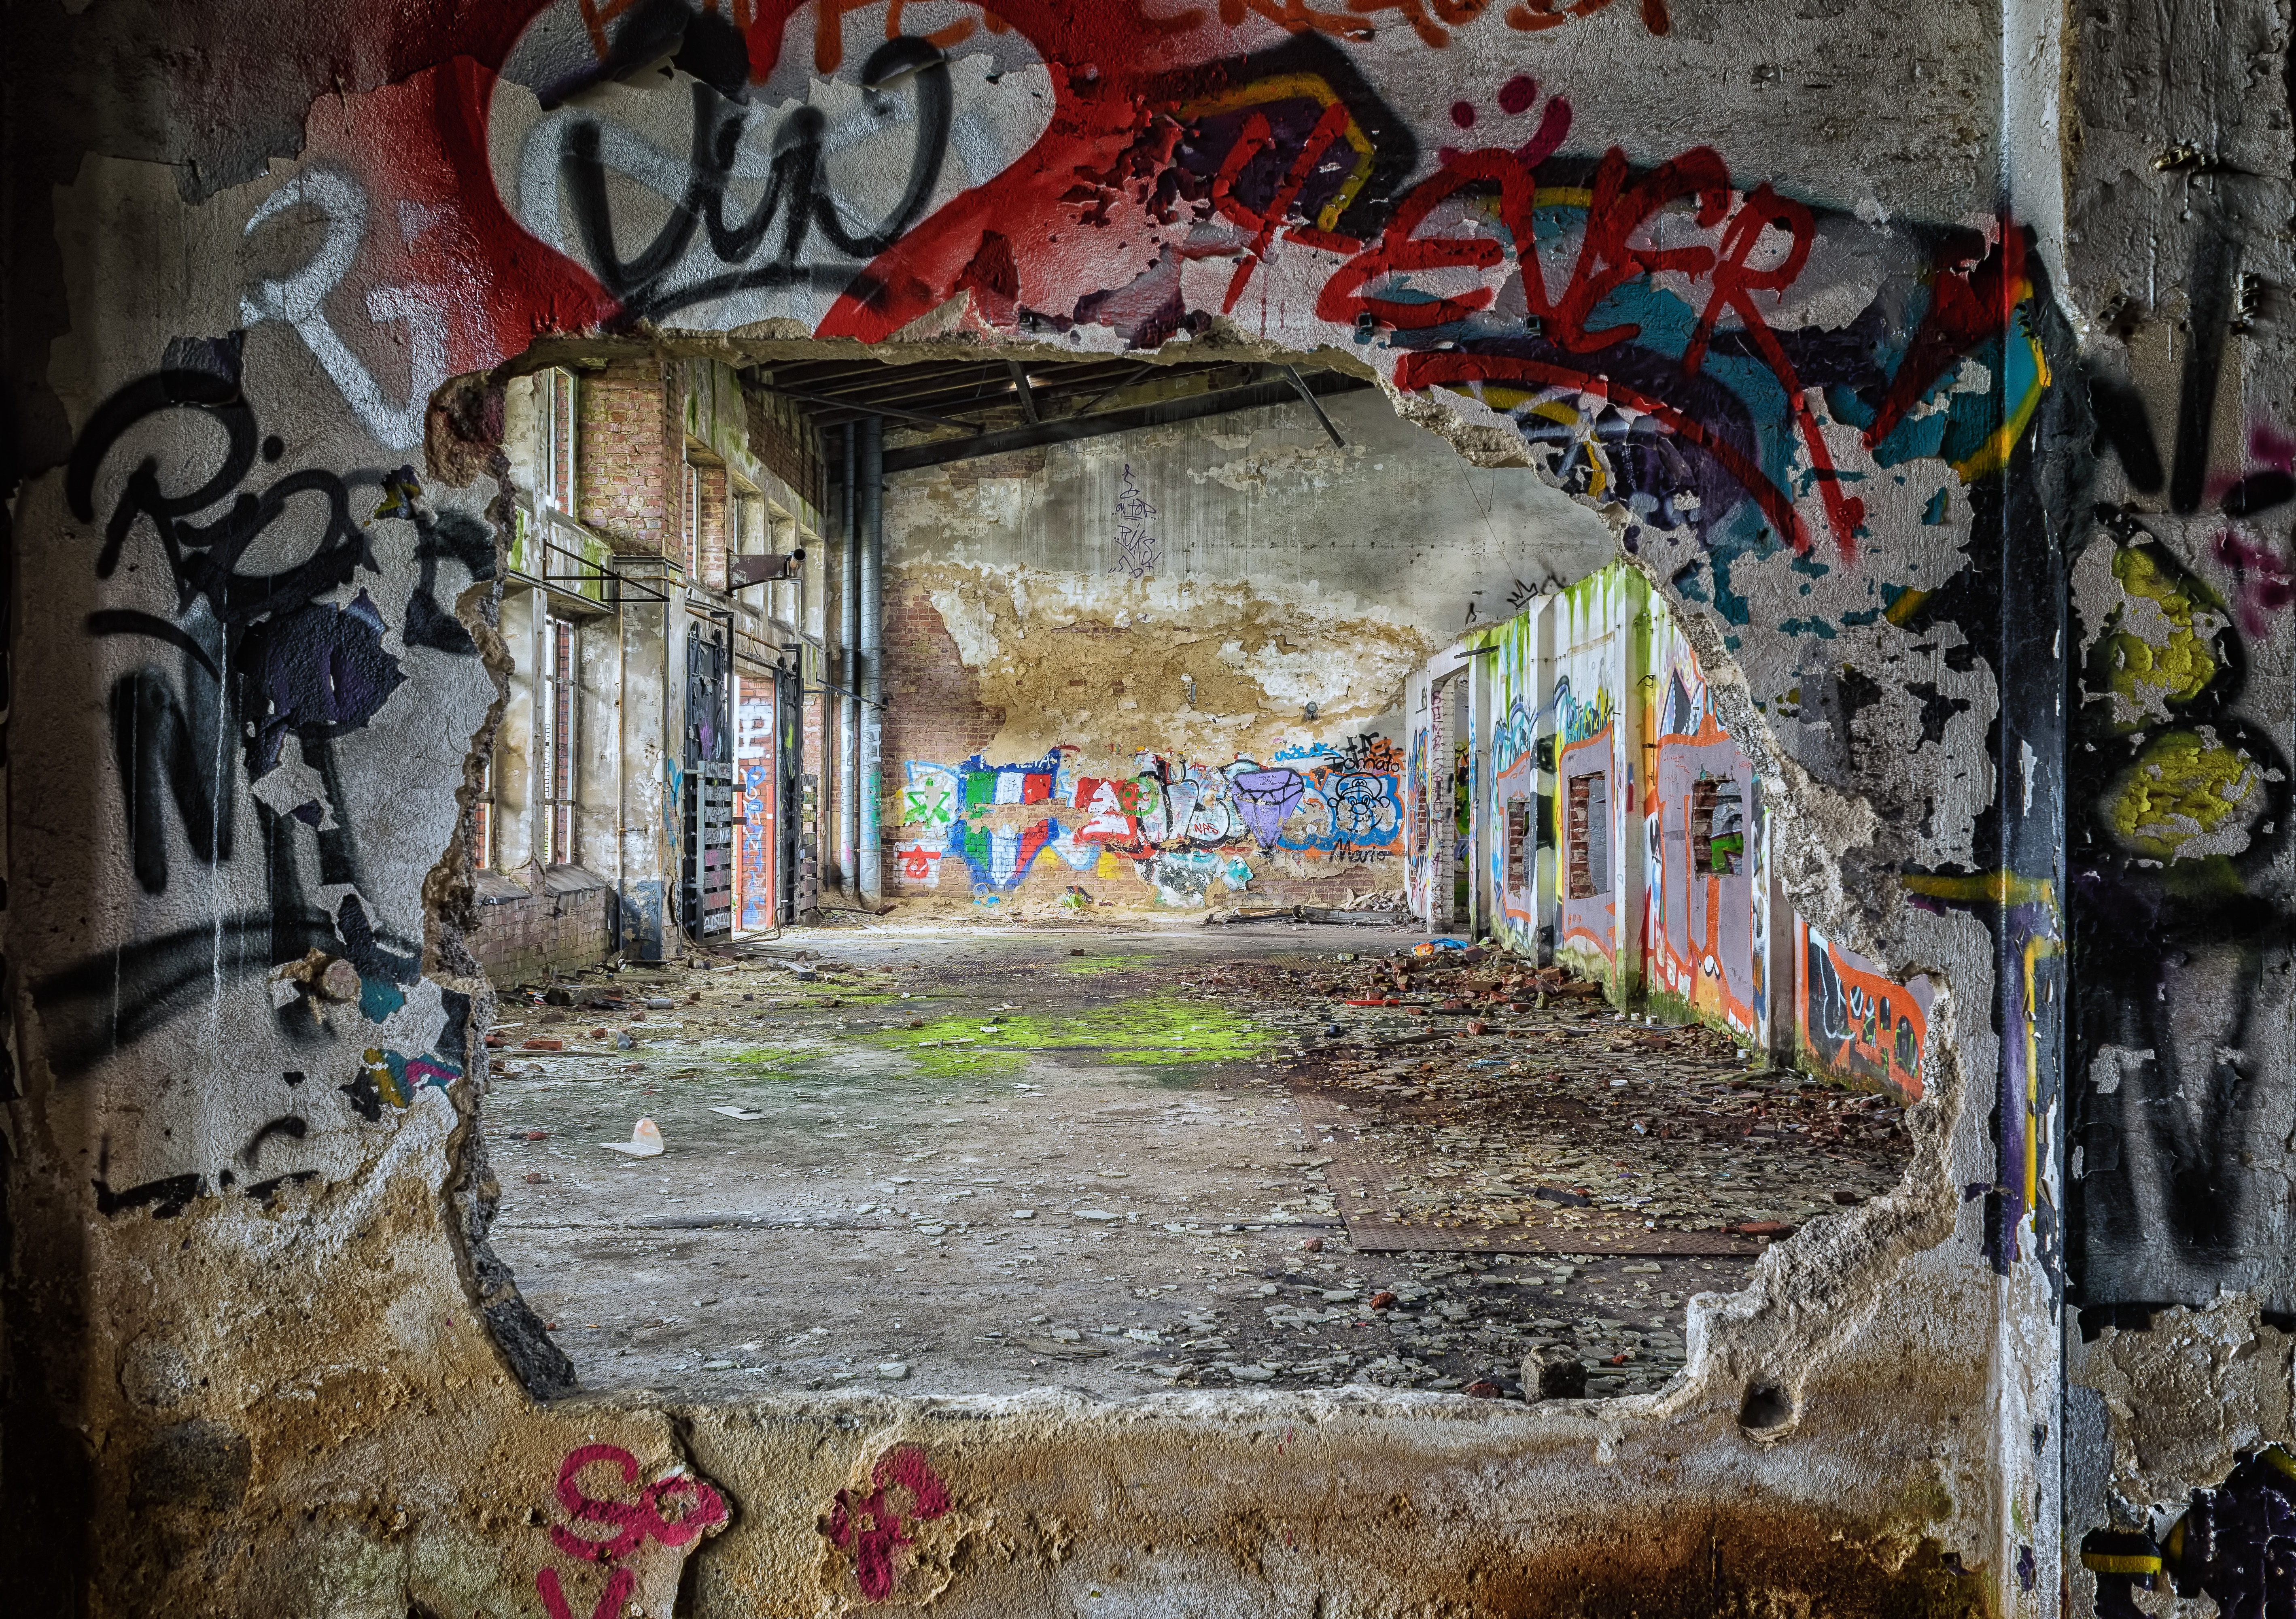
road, street, hole, building, home, wall, color, broken, decay, ruin, old building, graffiti, goal, painting, destroyed, street art, art, ruins, infrastructure, mural, mood, leave, greasy, shard, lost places, pforphoto, break up, run down, breakthrough, urban area, ancient history